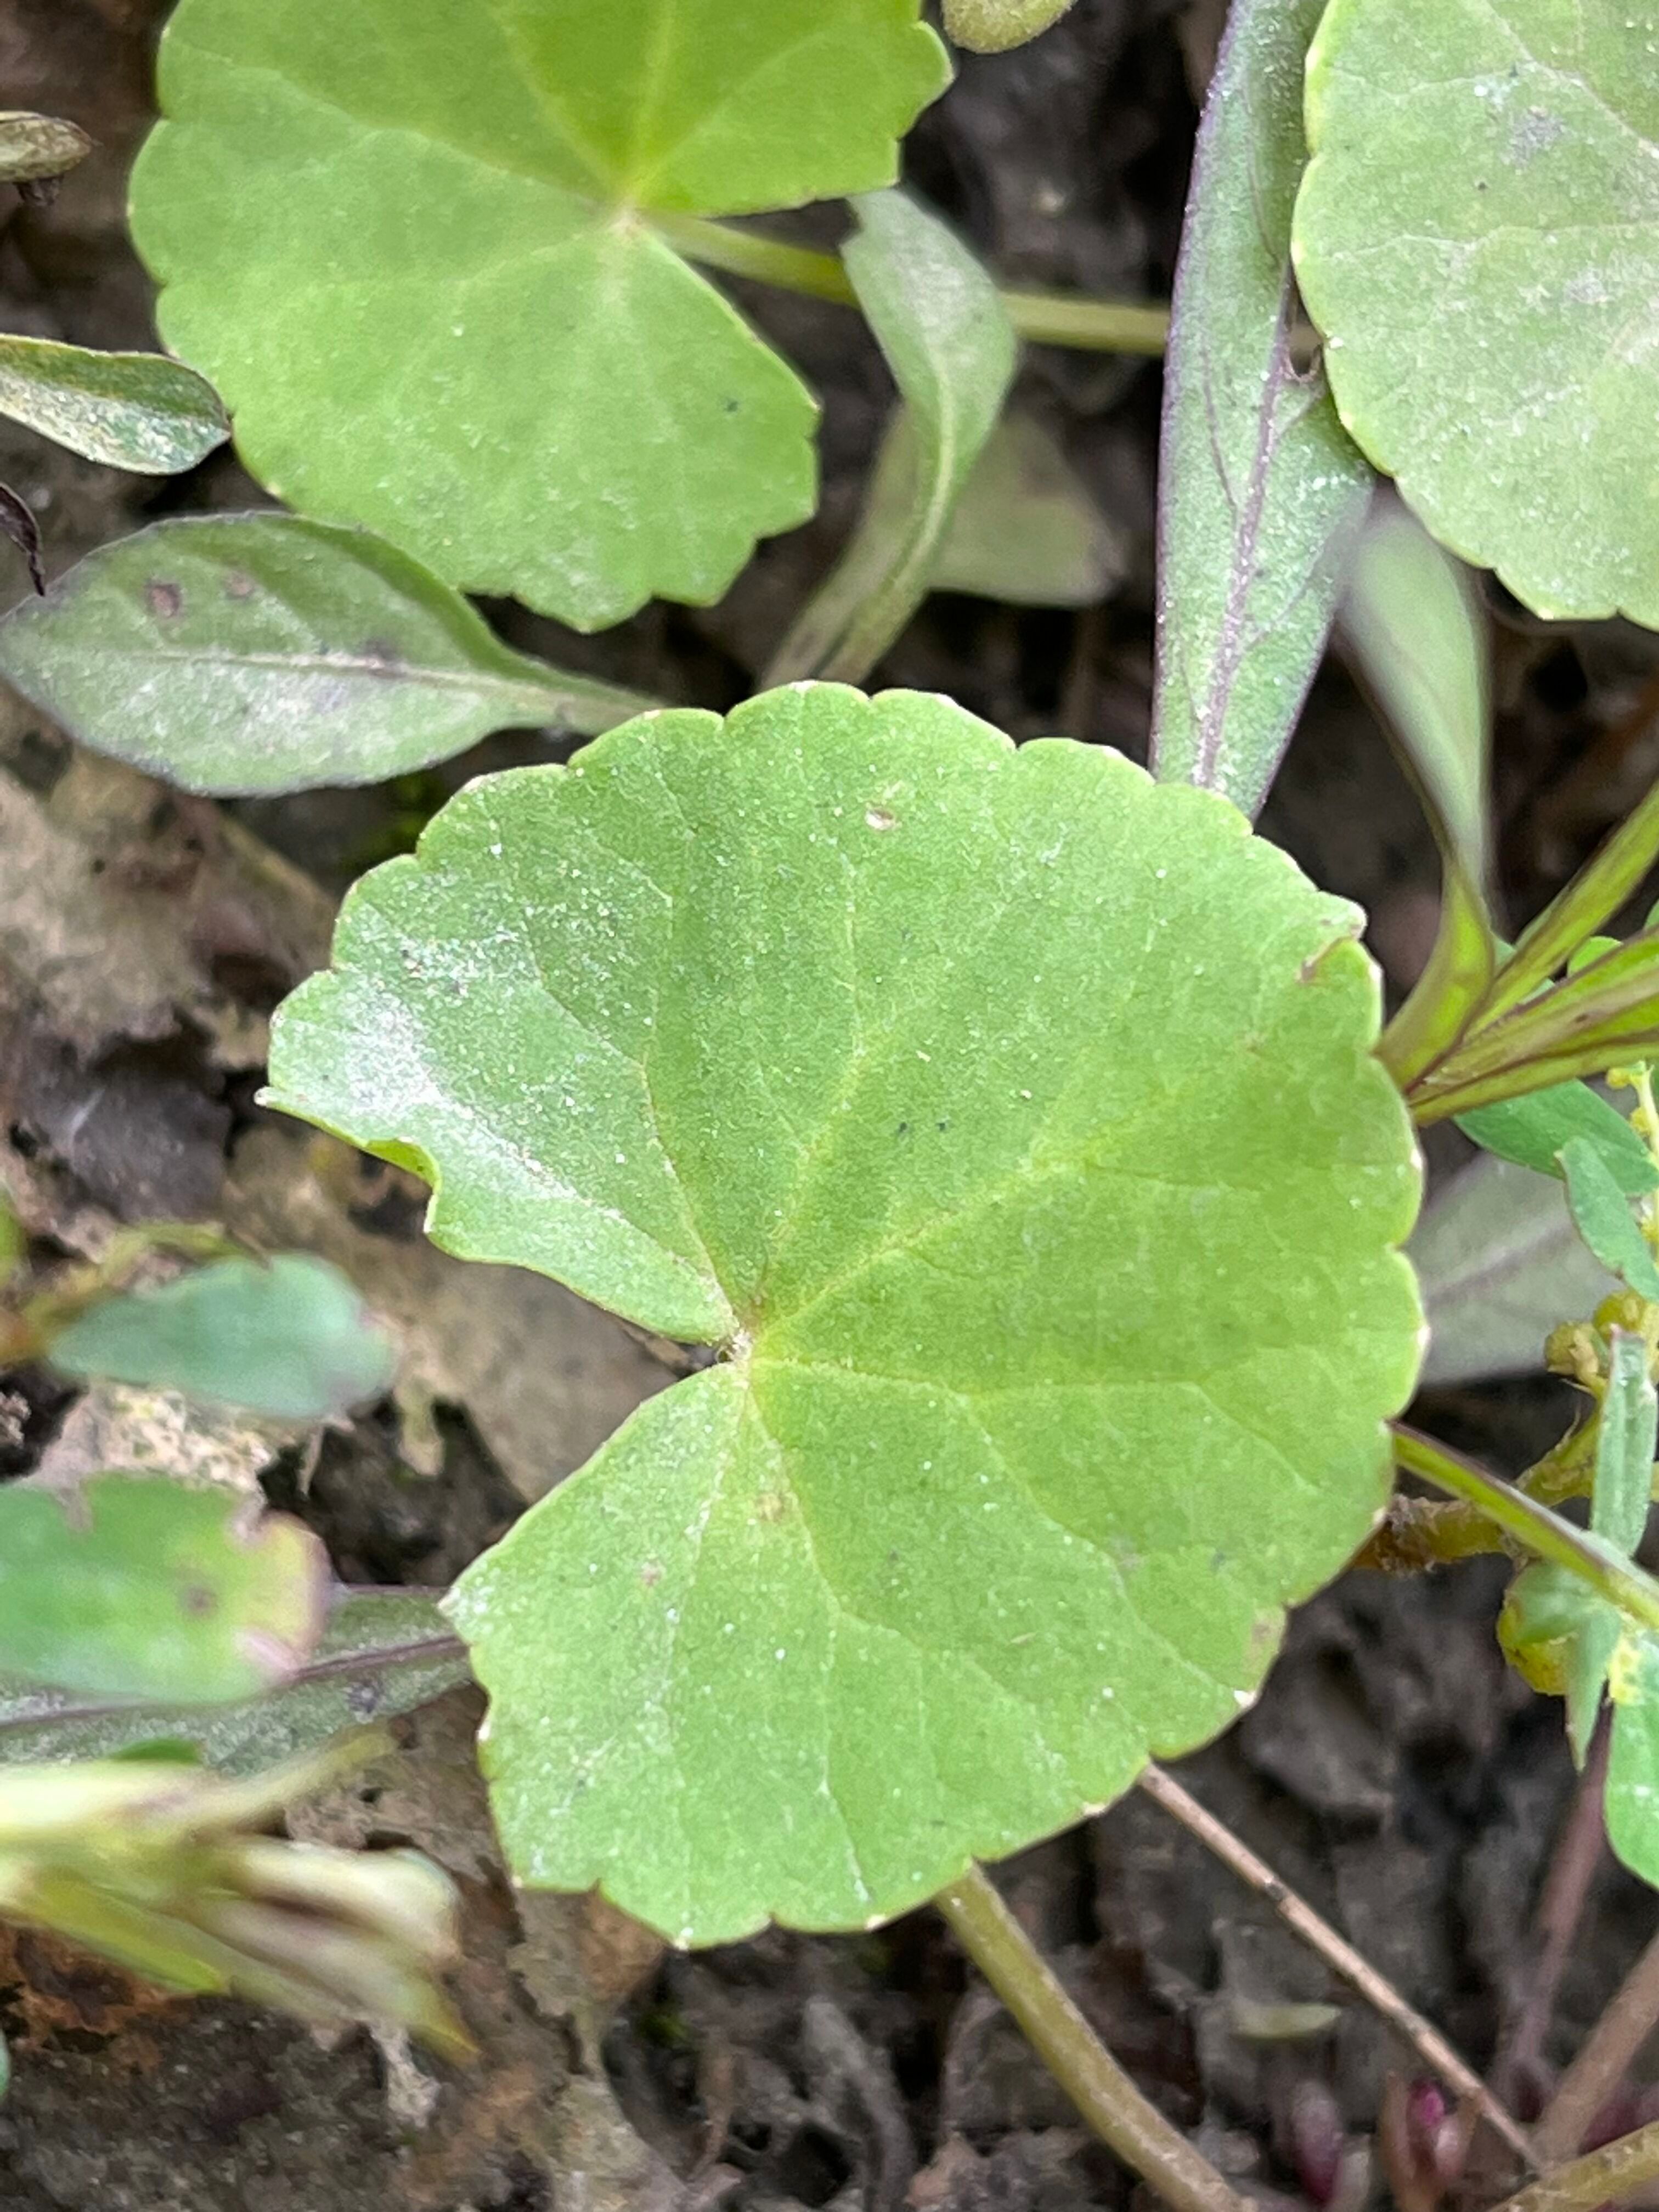
Plant species: centella-asiatica